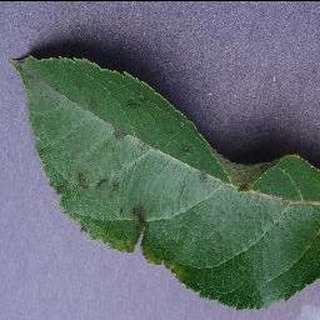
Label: apple_apple_scab